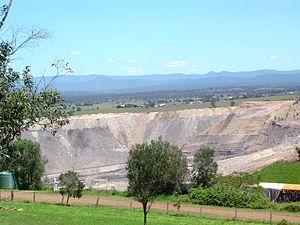
Rosewood est une localité du Queensland, en Australie, située dans la vallée Bremer, à environ 60 km à l'ouest du centre d'affaires de Brisbane. Une partie de ses frontières sont délimitées par le fleuve Bremer au sud et par une ancienne ligne de chemin de fer au nord. Elle est associée administrativement à la ville d'Ipswich.